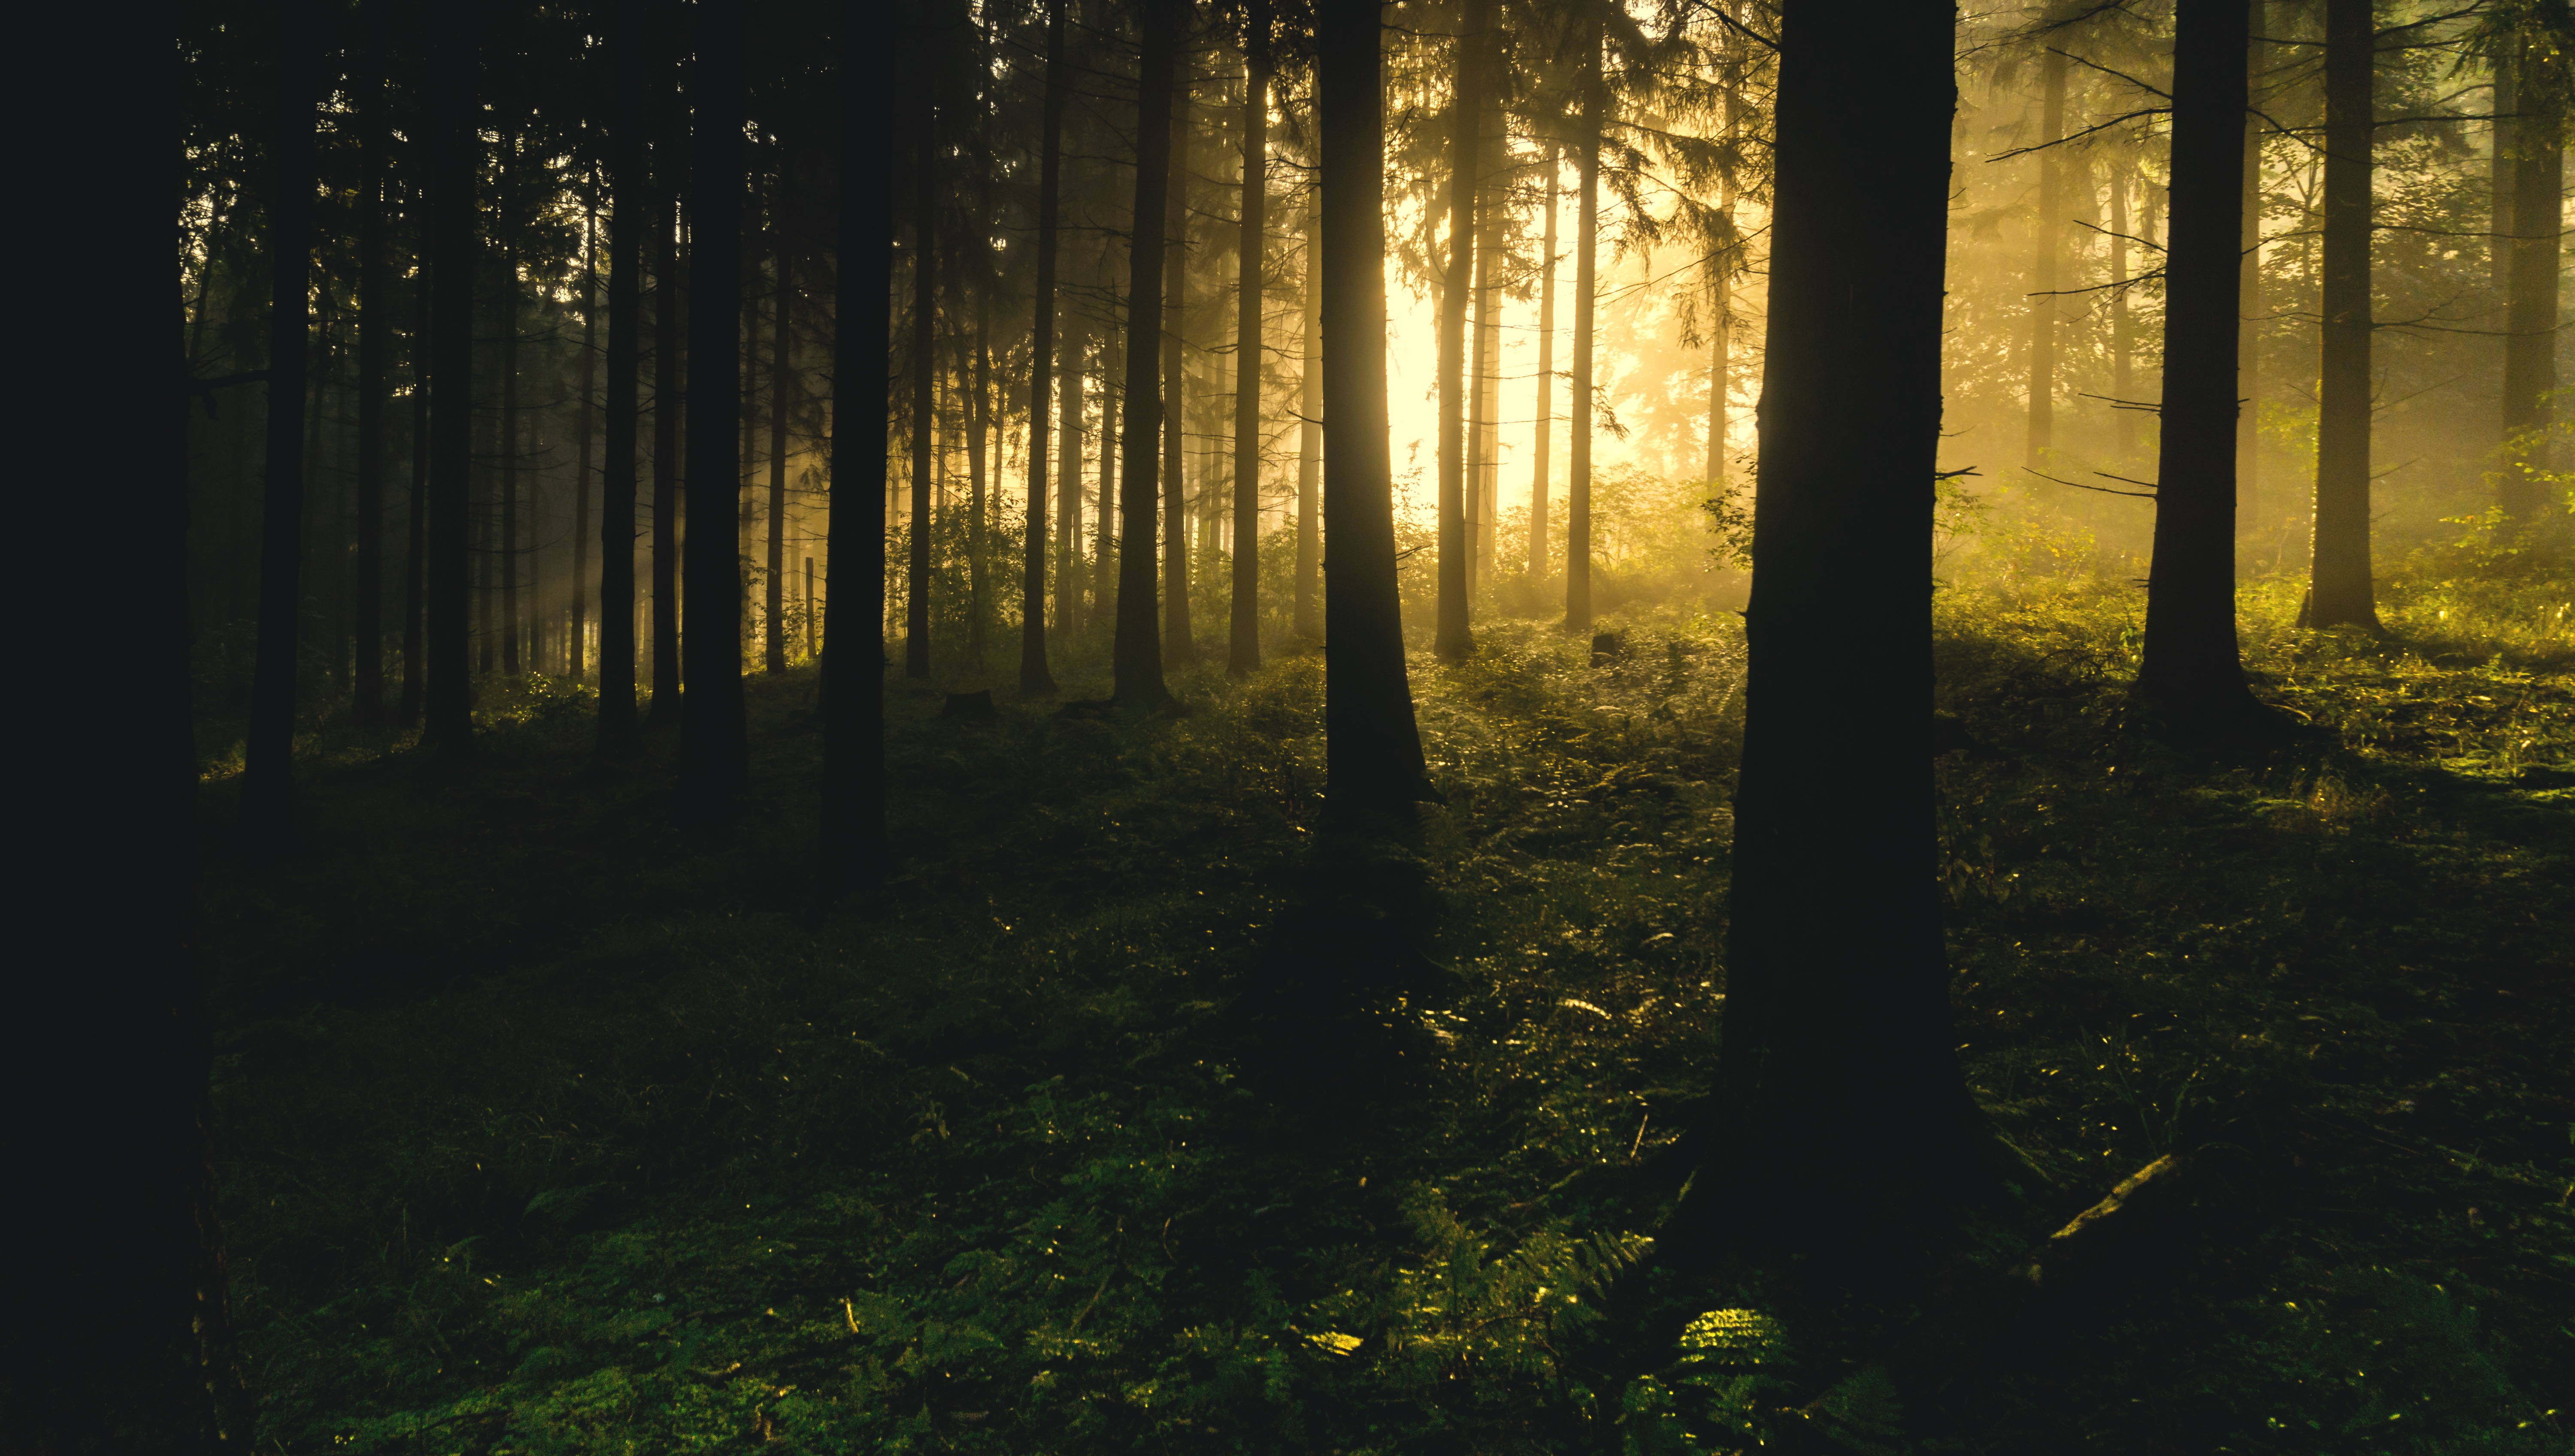
tree, nature, forest, branch, light, mist, night, sunlight, morning, leaf, green, jungle, autumn, darkness, woodland, habitat, ecosystem, natural environment, atmospheric phenomenon, woody plant